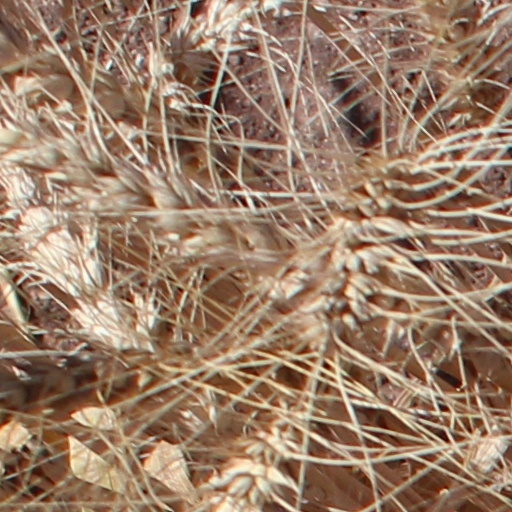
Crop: wheat